Sir Winston Churchill Secondary School (Vancouver)

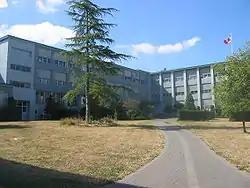

Sir Winston Churchill Secondary School is a public secondary school located in Vancouver, British Columbia. Churchill Secondary is one of three International Baccalaureate schools (along with Britannia Secondary School and King George Secondary School) and one of three French immersion secondary schools in Vancouver. It is named after Winston Churchill, the former prime minister of the United Kingdom. Churchill has the largest student body population in district 39 with about 2000 students in the campus.